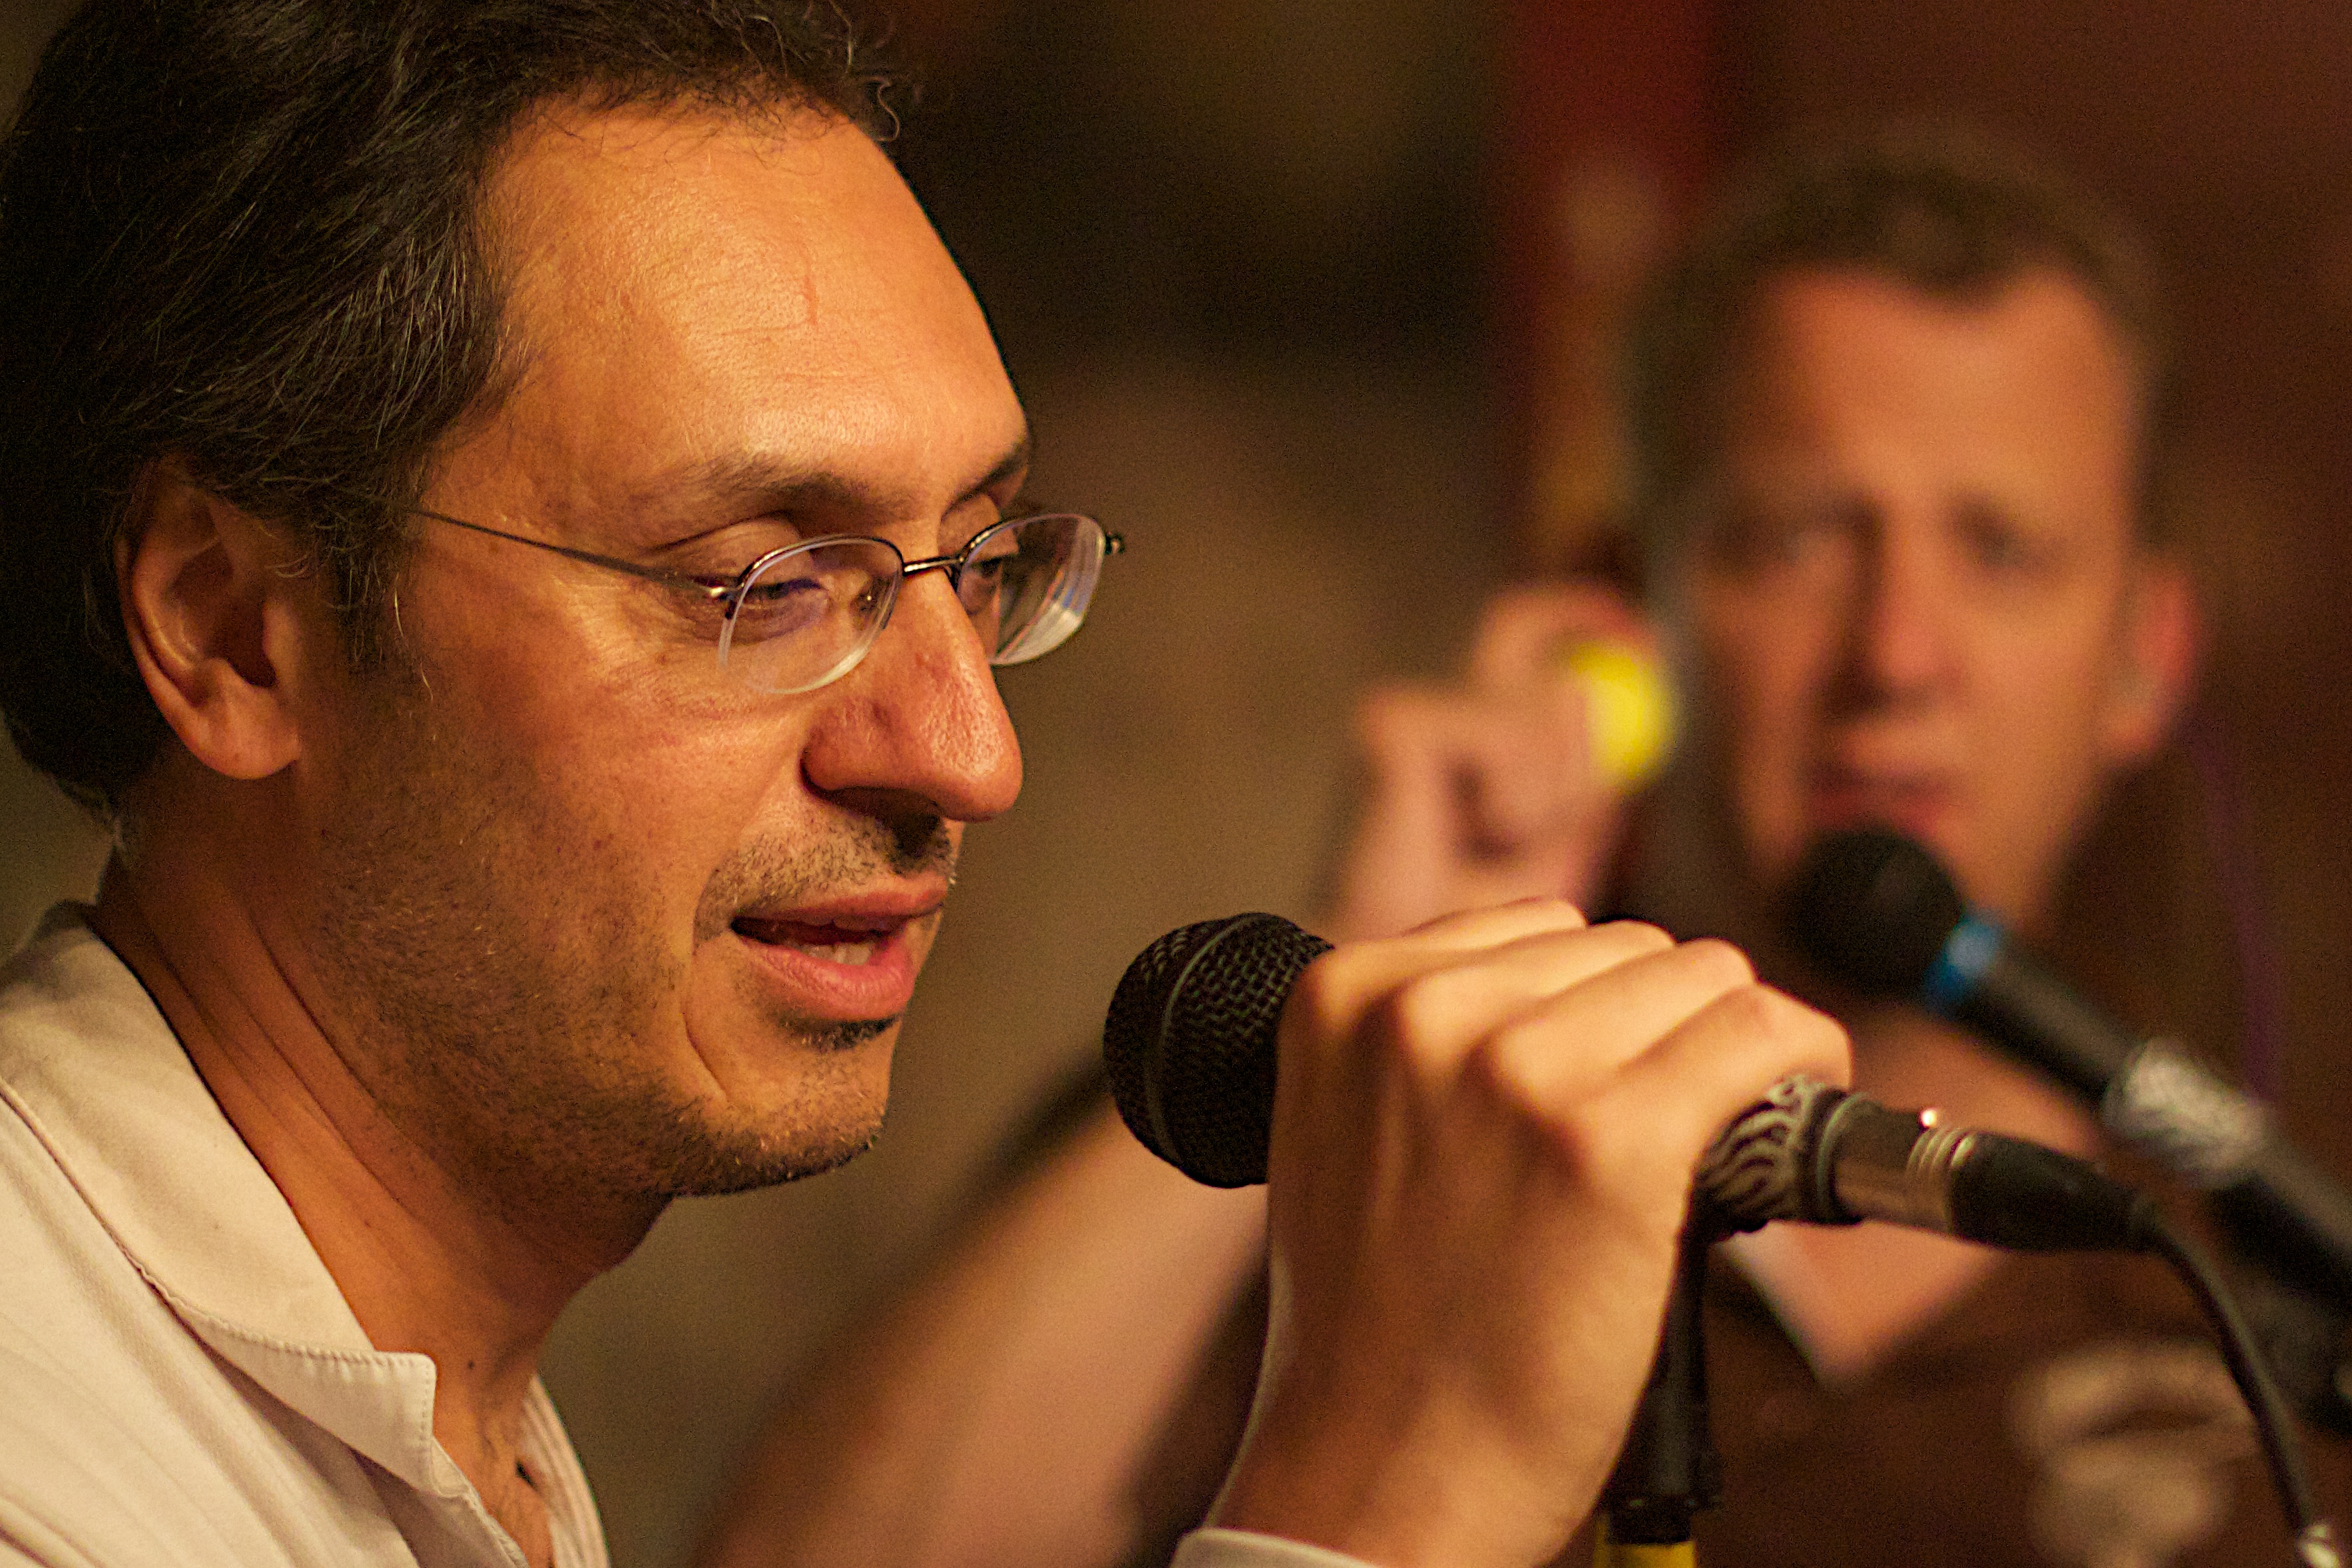
person, music, musician, performance, singing